United Kingdom constitutional law

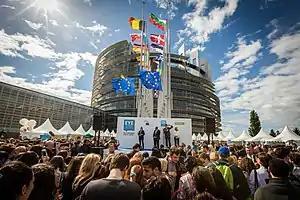
The UK was a European Union member, which commits to "human dignity, freedom, democracy, equality, the rule of law and respect for human rights". Winston Churchill had called for a United States of Europe and for the UK to be "at the centre". The Brexit poll of 2016 demanded by Conservative backbenchers and supported by 51.89% of UK voters called the UK's EU membership into question.

The British constitution has not been codified in one document, like the Constitution of South Africa or the Grundgesetz in Germany. However, general constitutional principles run through the law and the Supreme Court has said that "[the UK constitution] includes numerous principles of law, which are enforceable by the courts in the same way as other legal principles. In giving them effect, the courts have the responsibility of upholding the values and principles of our constitution and making them effective." Central statutes have been recognised as holding "constitutional" value. The main sources of law, which "constitute" the body politic of the UK, are Acts of Parliament, cases decided by courts, and conventions on how the Cabinet, the Prime Minister, Parliament and the Monarch conduct themselves. Through legislation, case law and conventions, at least four main principles are usually recognised. First, parliamentary sovereignty is a foundational principle. Through the English Reformation, the Civil War, the Glorious Revolution of 1689 and the Act of the Union 1707, Parliament became the dominant source of law, above the judiciary, executive, monarchy, and church. Parliamentary sovereignty means Parliament can make or unmake any law within its practical power to do so, a fact that is usually justified by Parliament upholding other principles, namely the rule of law, democracy, and internationalism. Second, the rule of law has run through the constitution since Magna Carta and the Petition of Right 1628. This means the government may only conduct itself according to legal authority, including respect for human rights. Third, at least since 1928, democracy has become a fundamental constitutional principle. Originally only wealthy, property-owning men held rights to vote for the House of Commons, while the king or queen, and/or a hereditary House of Lords, dominated politics. But from 1832 adult citizens slowly won the right to universal suffrage. Fourth, the British constitution is international: Parliament has consistently augmented its sovereignty and the practical power of British citizens through membership of international bodies, including the International Labour Organization, the United Nations, the European Convention on Human Rights, the European Union, the World Trade Organization, and the International Criminal Court. EU membership was challenged by the 2016 United Kingdom European Union membership referendum, and after the 2019 general election Parliament determined to leave.